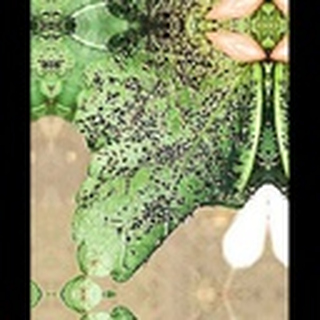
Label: cotton_aphids